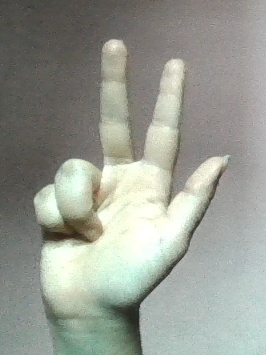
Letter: al